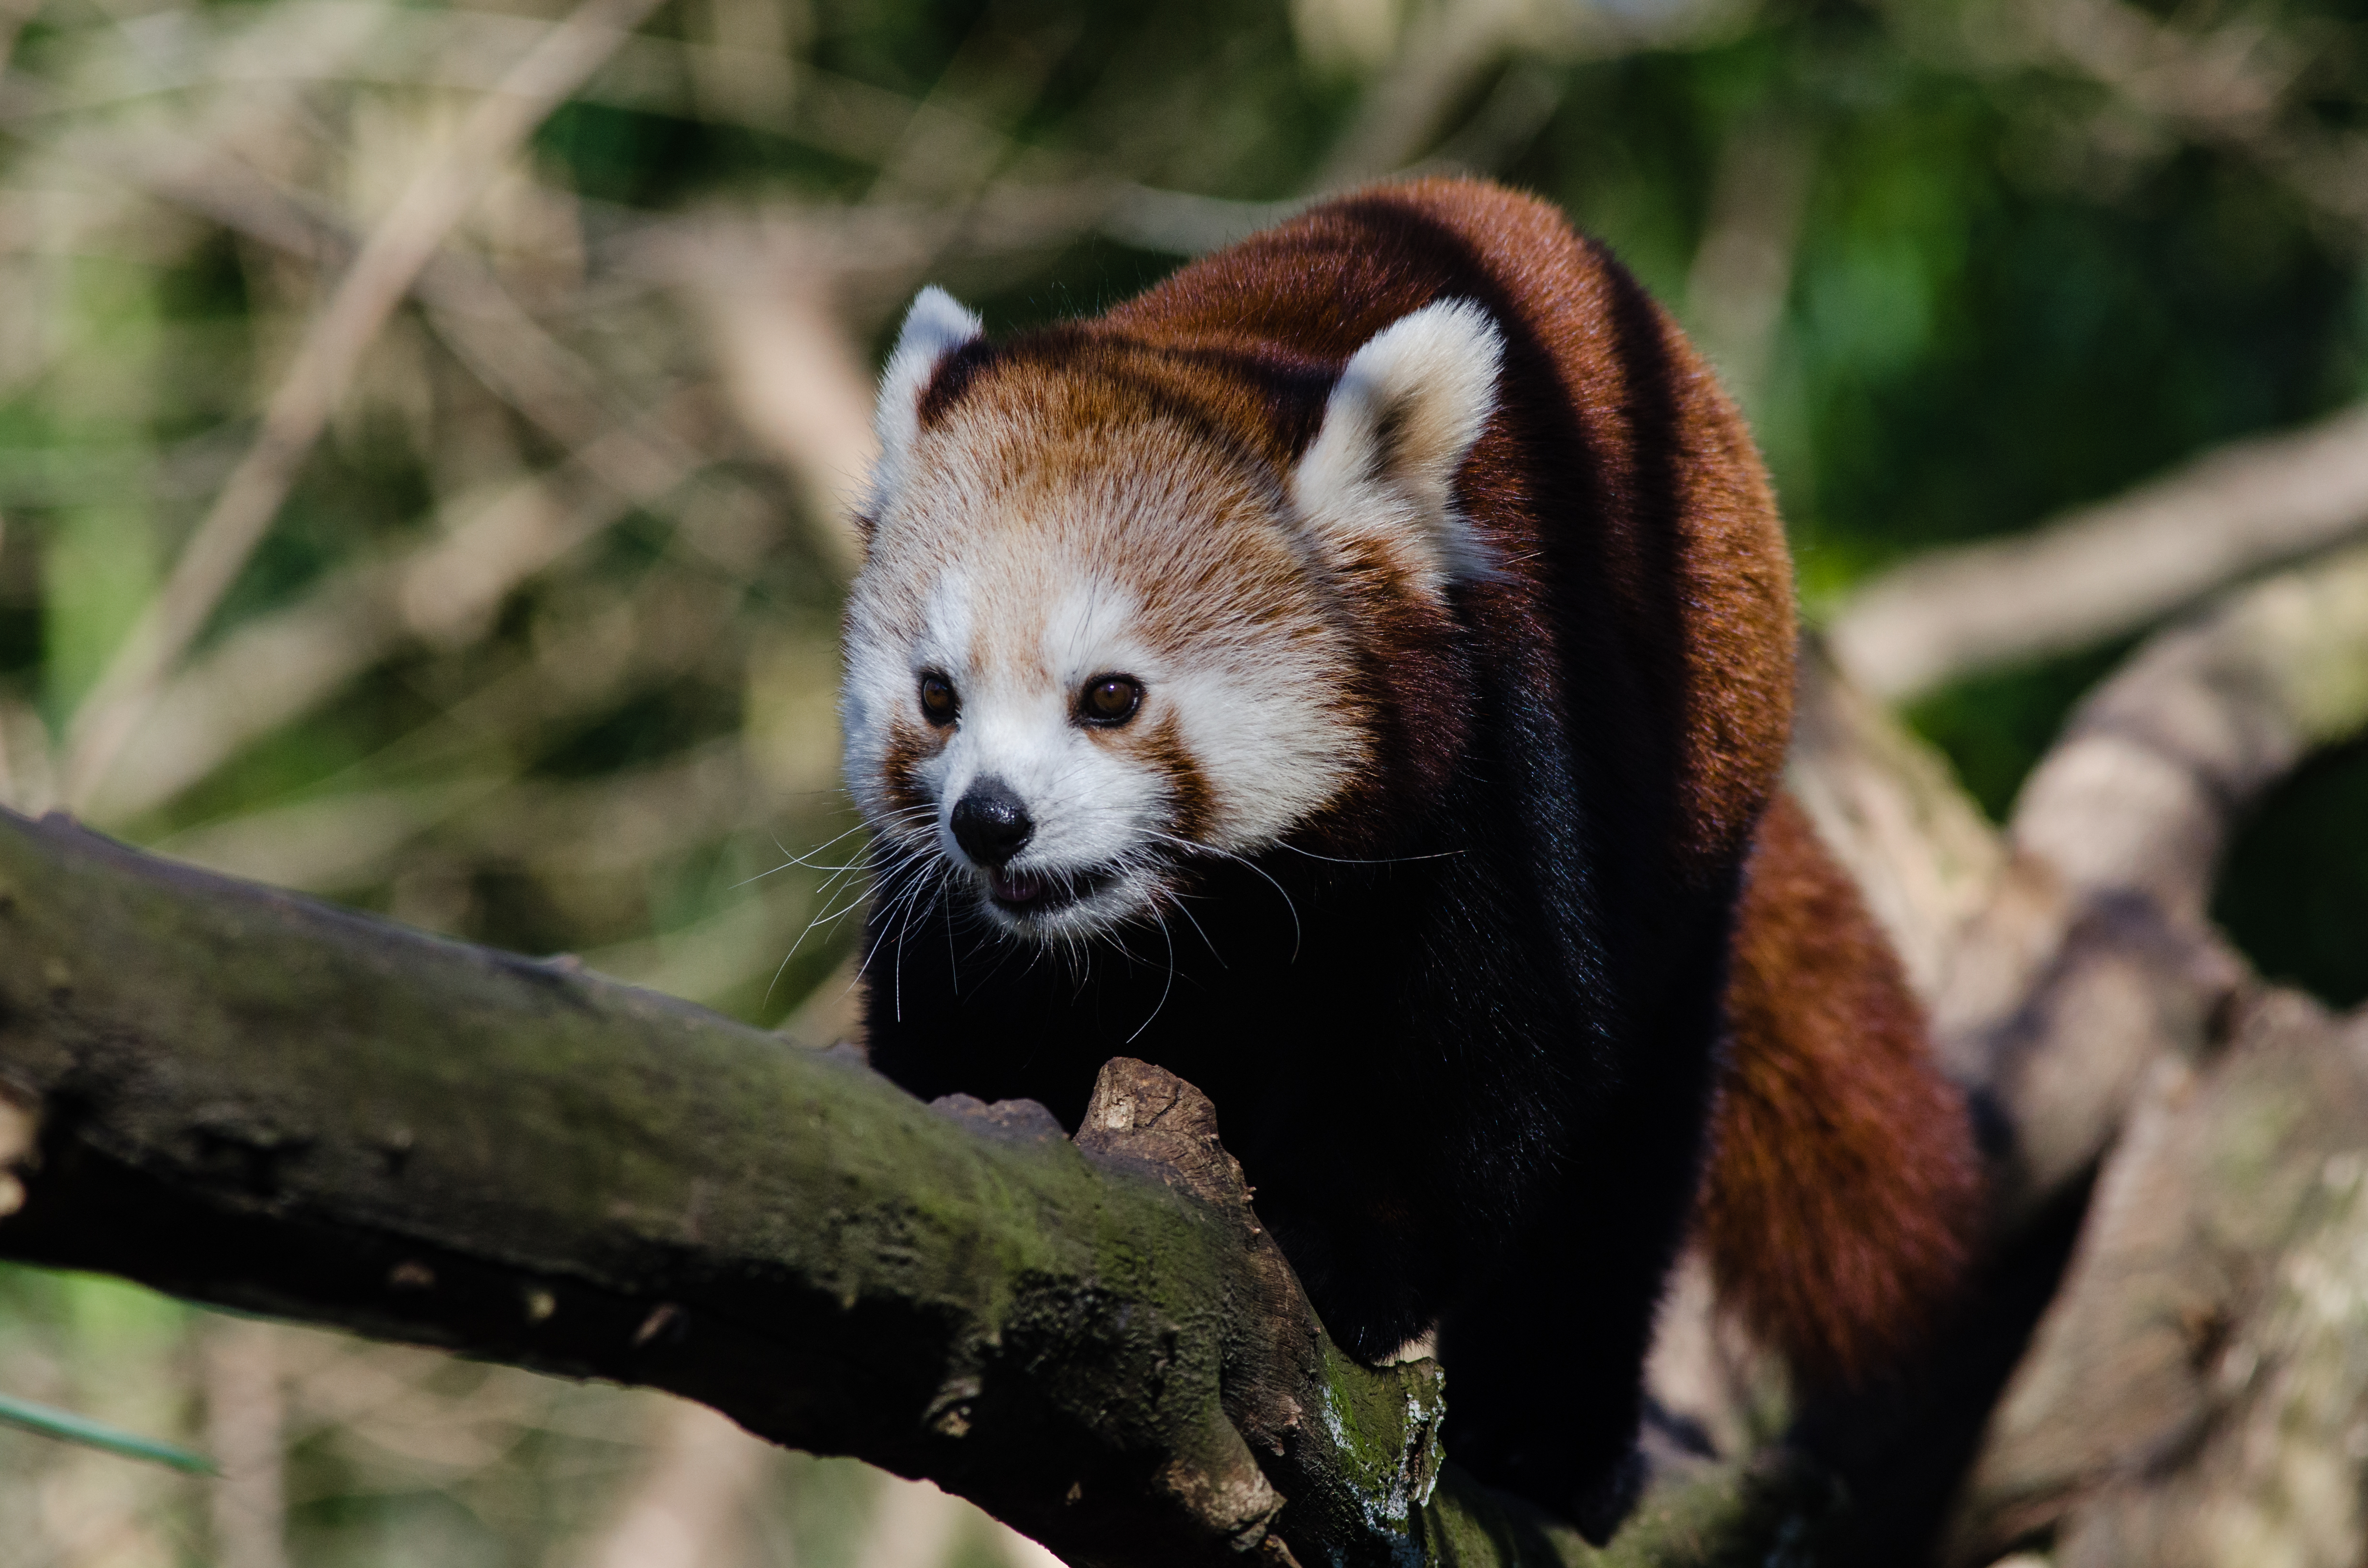
tree, bokeh, animal, cute, bear, wildlife, zoo, red, mammal, nikon, fauna, red panda, panda, endangered, vertebrate, germany, deutschland, baum, adorable, tele, d7000, roter, kleiner, niedlich, species, tierpark, bedroht, giant panda